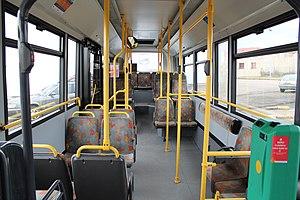
Heuliez GX 117 L n°26 intérieur - Dépôt STAR
Un autobus est un véhicule de transport routier de voyageurs en milieux urbain/périurbain et suburbain. C'est l'un des principaux types de véhicules employé dans les transports en commun.
Un autocar, aussi appelé car en Europe et autobus voyageur en Amérique du Nord, est un moyen de transport routier pouvant accueillir confortablement plusieurs voyageurs pour de moyennes et longues distances, notamment pour des liaisons interurbaines, les voyages touristiques, et les transports scolaires.